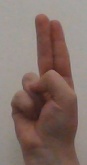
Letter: taa